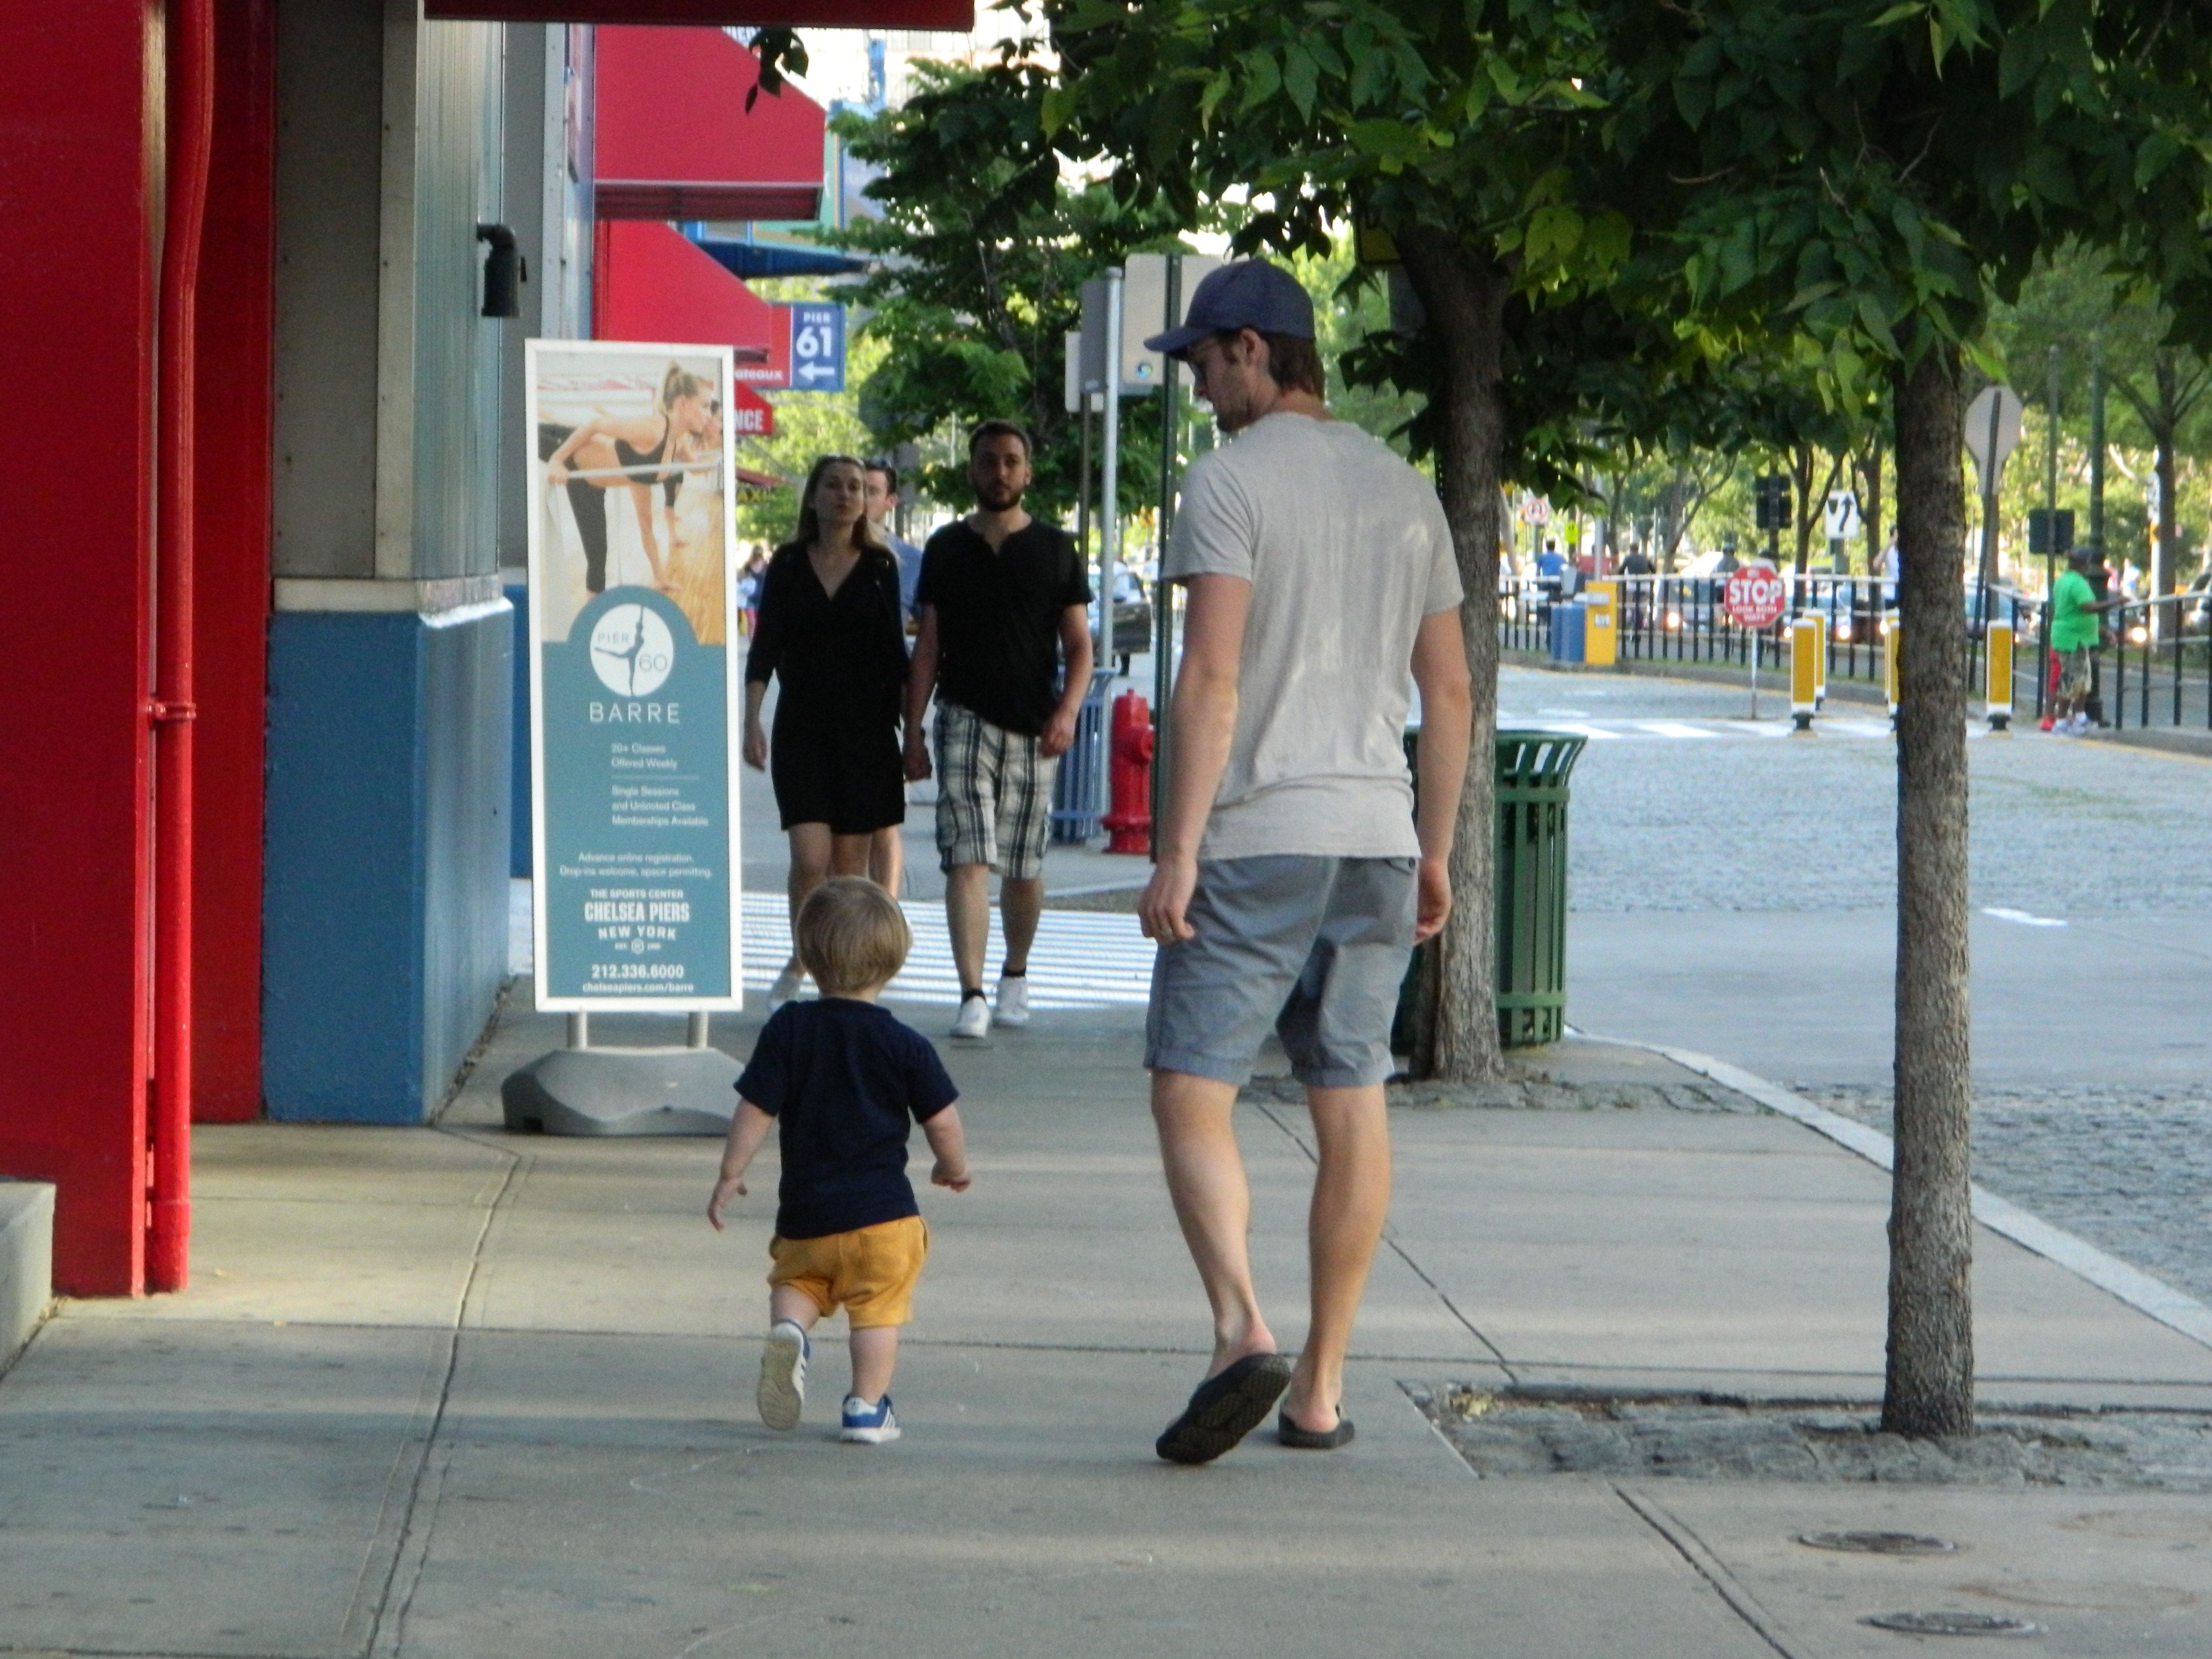
pedestrian, road, street, infrastructure, snapshot